Beagle 2

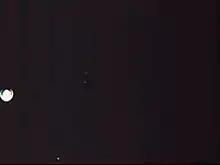
Visual Monitoring Camera image of "Beagle 2" as it heads off to Mars

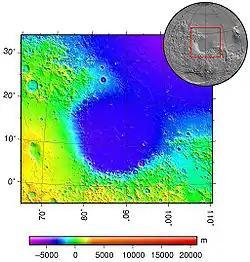
"Beagle 2" landing site was a landing ellipse within Isidis Planitia basin.

"Mars Express" was launched from Baikonur on 2 June 2003 at 17:45 UTC. "Beagle 2" was initially mounted on the top deck of the European Space Agency's "Mars Express" orbiter. It was released from the orbiter on a ballistic trajectory towards Mars on 19 December 2003. "Beagle 2" coasted for six days after release and entered the Martian atmosphere at about . Its expected landing was on 2:54 UT on 25 December. The lander was protected from the heat of entry by a heat shield coated with NORCOAT, an ablating material made by EADS. Compression of the Martian atmosphere and radiation from the hot gas are estimated to have led to a peak heating rate of around 100 W/cm.